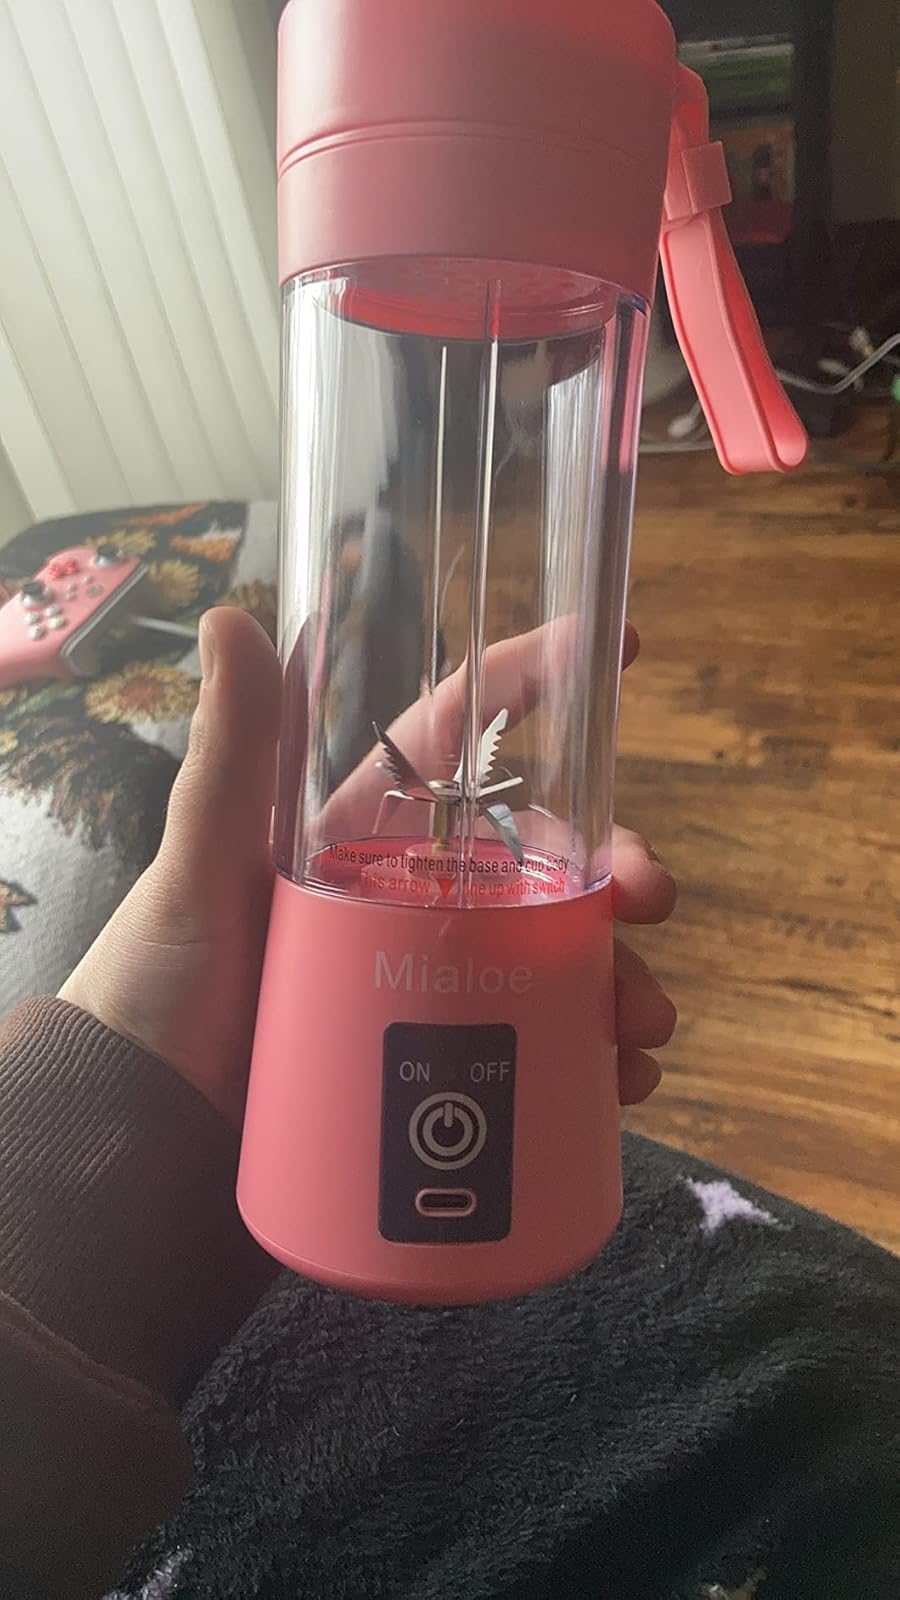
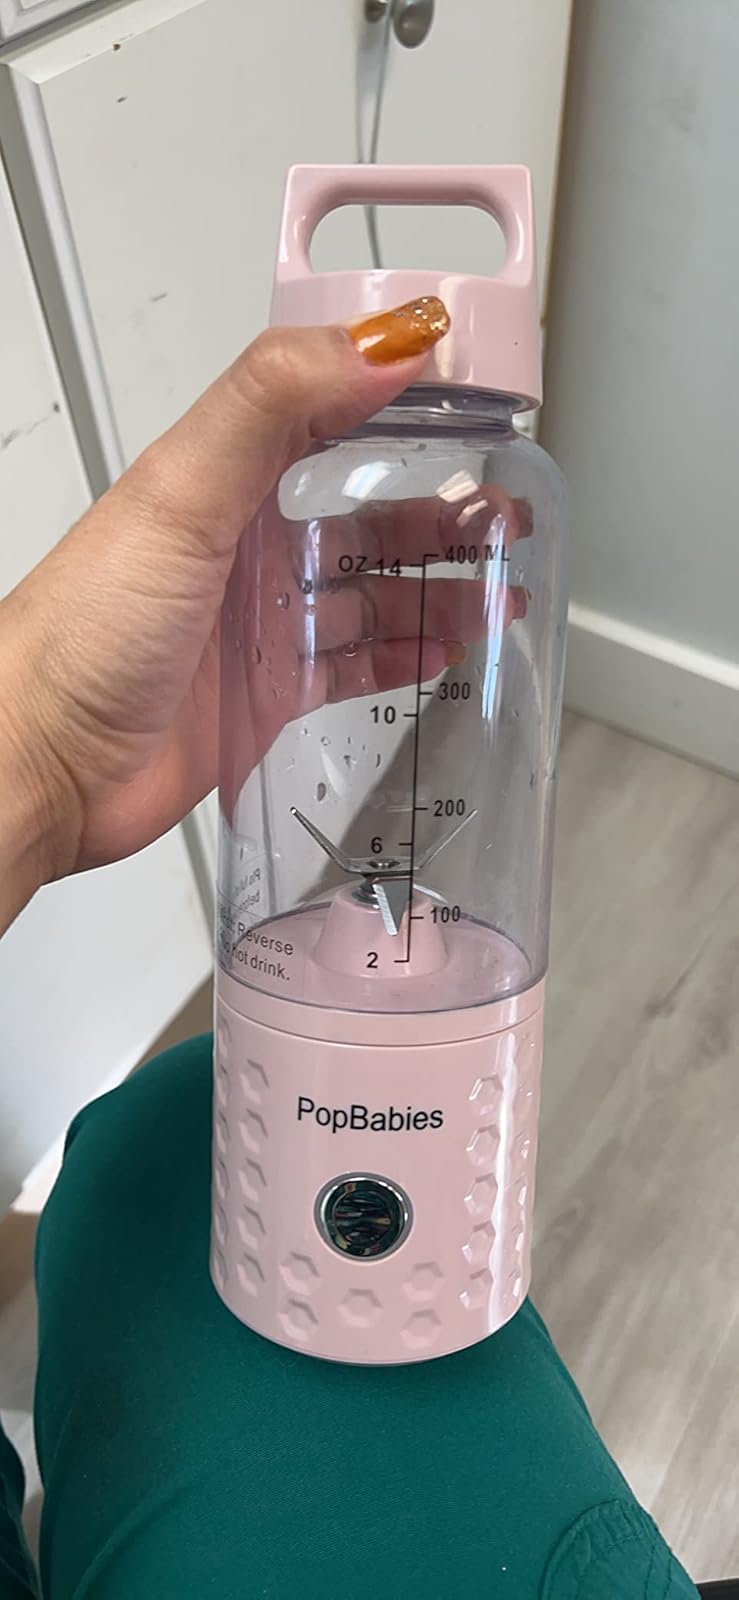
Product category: items_blender
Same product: no